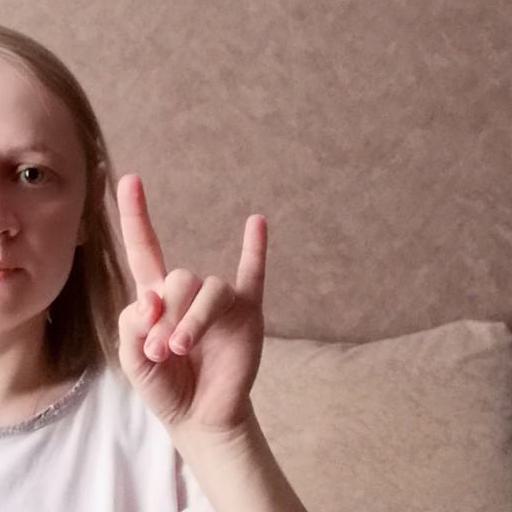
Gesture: rock